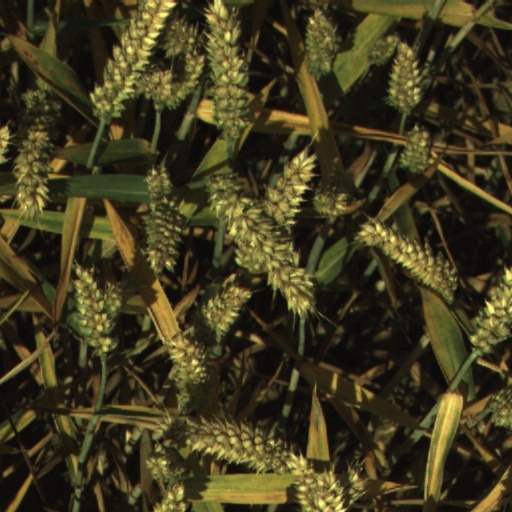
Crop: wheat